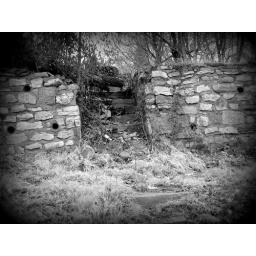
These steps once led from a residential street to the front door of a home in Kansasa City, Kansas.